Grace Episcopal Church (Mt. Vernon, Maryland)

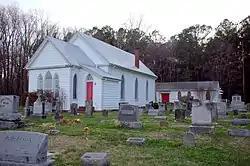

Grace Episcopal Church is an historic frame Episcopal church located at Mt. Vernon, Somerset County, Maryland. Built in 1846–1847, it is a single-story, three-bay Carpenter Gothic-style church on a brick foundation. Also on the property is a 19th and 20th century cemetery.